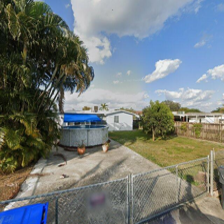
Label: streetView